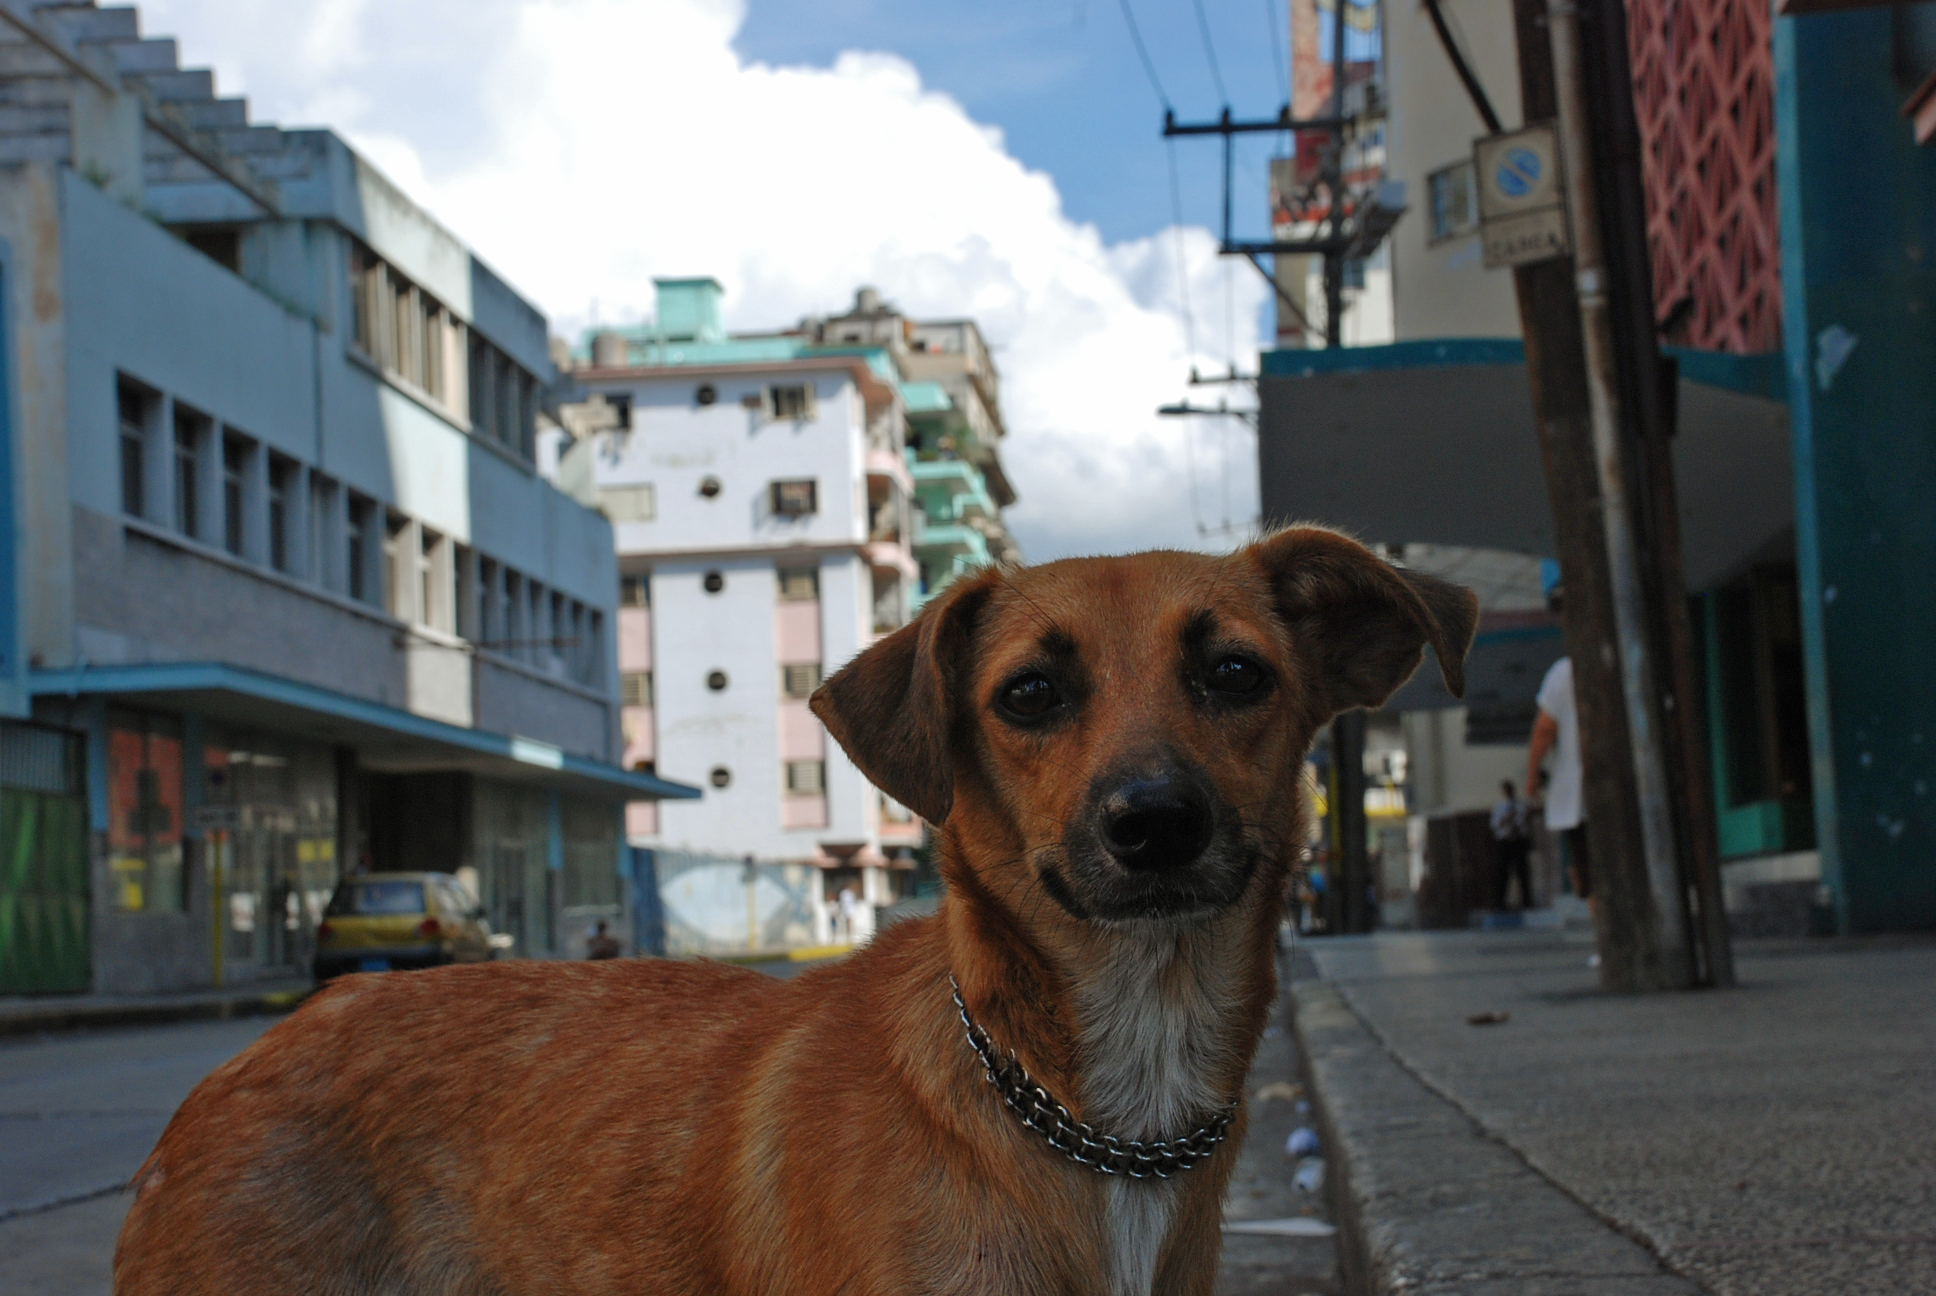
cuba, dog, perro, mammal, vertebrate, dog breed, canidae, snout, carnivore, street dog, fawn, rare breed dog, sporting group, Potcake dog, companion dog